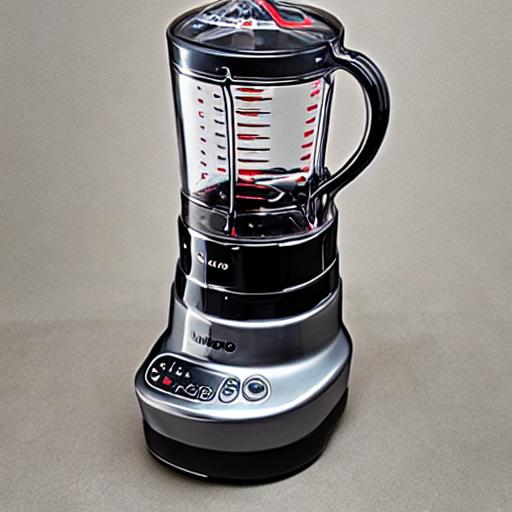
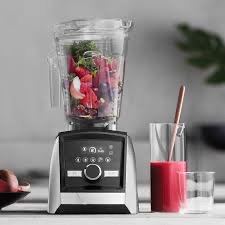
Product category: items_blender
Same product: no